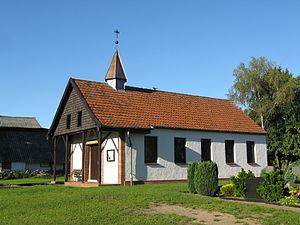
Lüttow-Valluhn est une municipalité allemande du land de Mecklembourg-Poméranie-Occidentale et l'arrondissement de Ludwigslust-Parchim. En 2013, elle comptait 852 hab.